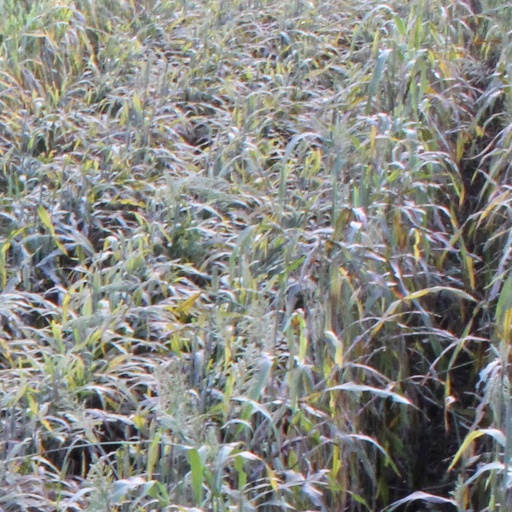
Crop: sorghum